Alan Constable

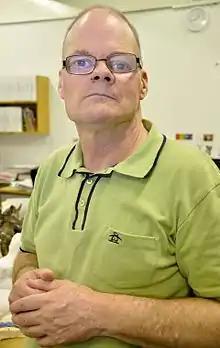
Artist Alan Constable.

Alan Constable (born 1956) is an Australian artist well known for his ceramic sculptural depictions of photographic cameras. Constable has worked principally from his Northcote-based studio at Arts Project Australia since 1991, gaining critical success as a multi-disciplinary artist proficient in a wide diversity of media including pastel, gouache, paint and ceramics. He has been working on his series of ceramic cameras since 2007 and works from this series were represented at the 2009 Australian Ceramic Triennale in Sydney and featured in a solo exhibition of his work, "Clay Cameras", at the Centre for Contemporary Photography in Melbourne. Thirteen works from this series were acquired for the collection of the National Gallery of Victoria in 2014, and appeared in their blockbuster exhibition of contemporary art, "Melbourne Now", in the same year.